Pooneryn Fort

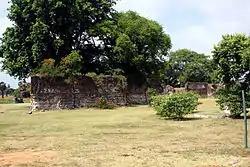
Pooneryn fort

Pooneryn Fort ("Punarin Balakotuwa") is located in Pooneryn, adjacent to the Jaffna Peninsula. It was built by the Portuguese to protect their possessions in Jaffna. The fort was captured by the Dutch in 1658, and subsequently by the British in 1796.